Turntable anti-skating

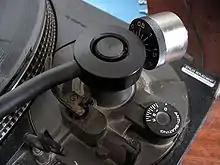
A tonearm with the dial for anti-skating adjustment.

Turntable anti-skating is a feature used in phonograph turntables to prevent skating of the tonearm.